Reuben Brigety

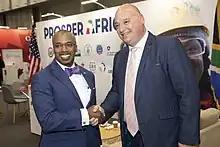
Brigety with South African politician James Vos

Brigety is a member of the International Institute for Strategic Studies, a life member of the Council on Foreign Relations, and a recipient of the council's International Affairs Fellowship.